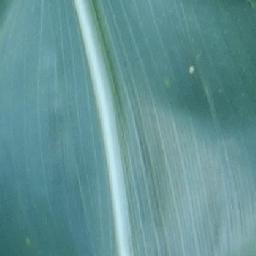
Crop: corn
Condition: (maize)_healthy